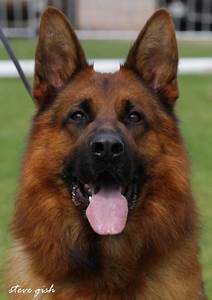
Label: cane